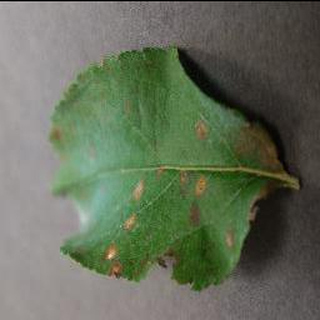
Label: apple_cedar_apple_rust